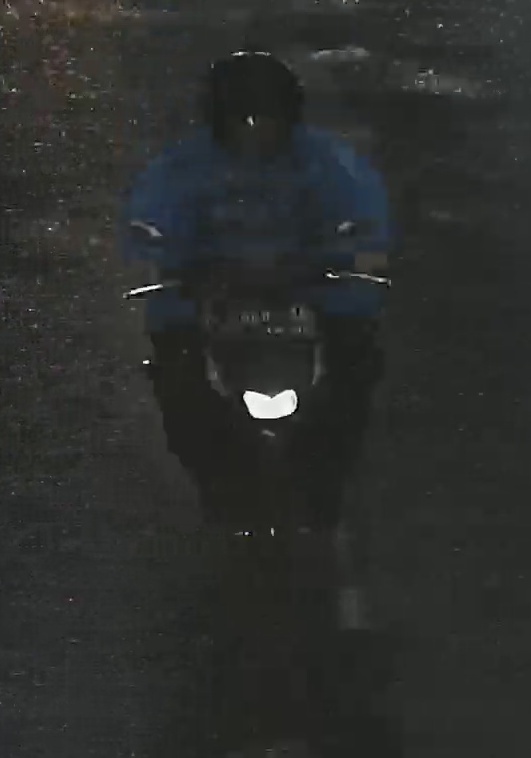
person-with-helmet: 1
person-without-helmet: 0